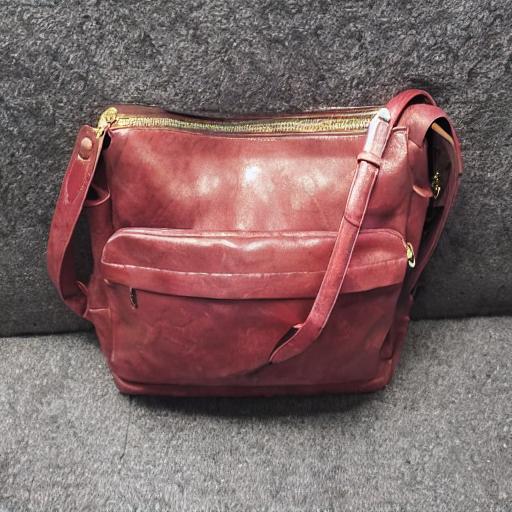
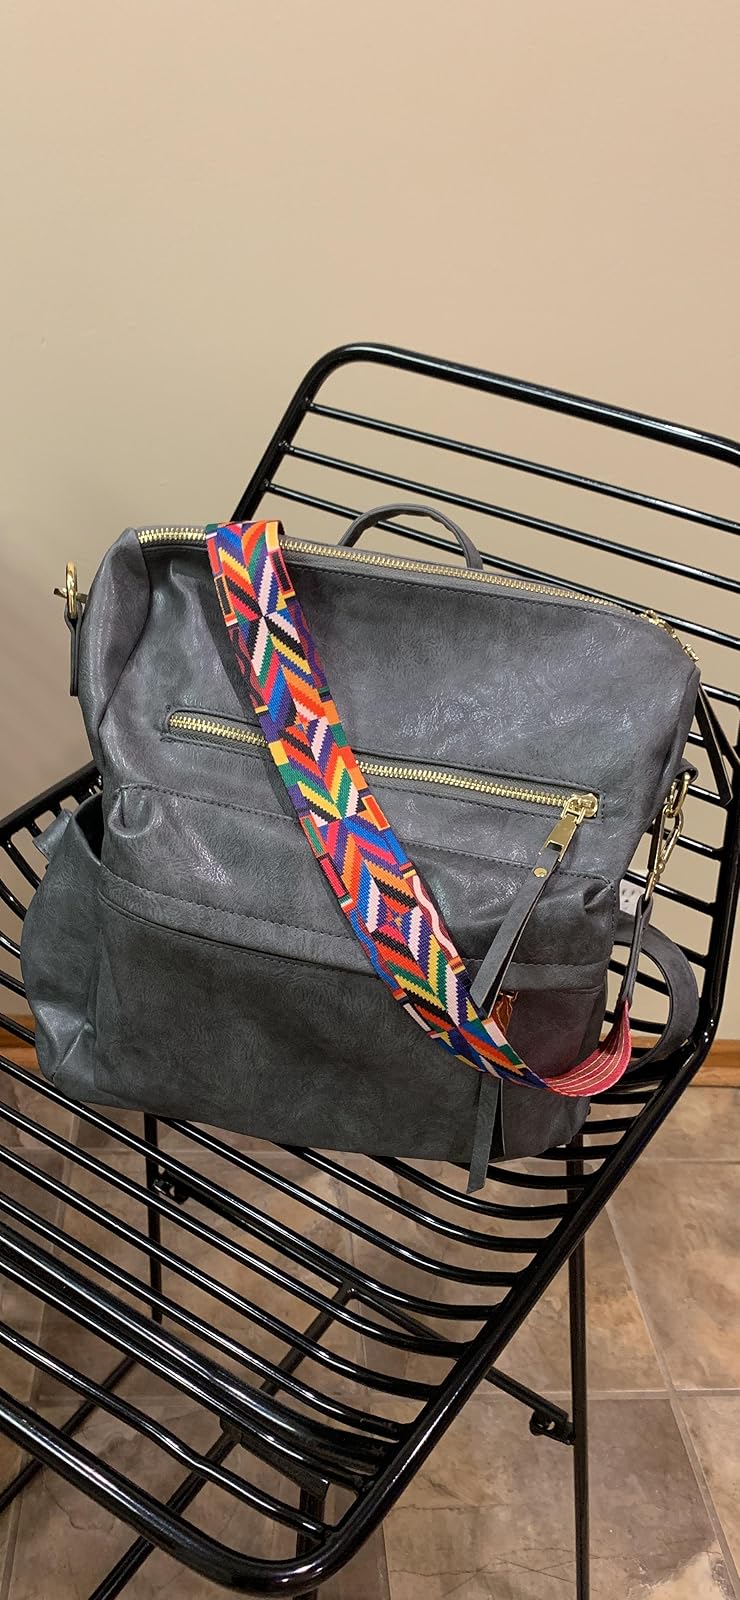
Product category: accessories_handbag
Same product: no